Bad Wolf

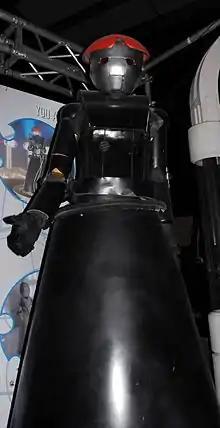
The 'Anne Droid', on display at the Doctor Who Experience.

The Ninth Doctor, Rose, and Jack find themselves separated, waking up with temporary amnesia in various television game shows which are more fatal than their twenty-first century counterparts. On "The Weakest Link" and "Big Brother", anyone voted off will be instantly disintegrated. On "What Not to Wear", participants undergo brutal cosmetic surgery. The Doctor escapes "Big Brother" with a Housemate called Lynda, and Jack escapes "What Not to Wear". The Doctor discovers that they are on the space station Satellite Five, now known as "The Game Station", in the year 200,100. The station is now under the control of the Bad Wolf Corporation, which shares the name with a set of words that are following the Doctor and Rose through time and space. Lynda explains that 100 years ago, when the Doctor last visited, Satellite Five stopped broadcasting and the government and economy collapsed. The three search for Rose, hurrying up in a lift as Rose desperately attempts to answer questions. They find her just as she loses the final round of "The Weakest Link" and is promptly disintegrated by the Anne Droid.